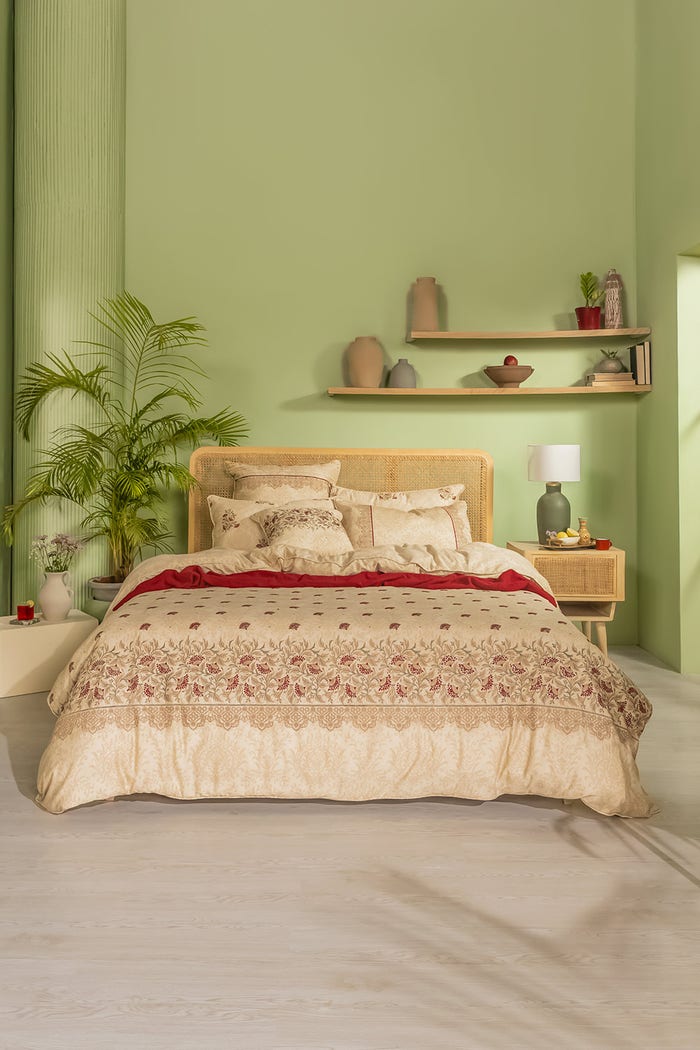
green gold floral bedding